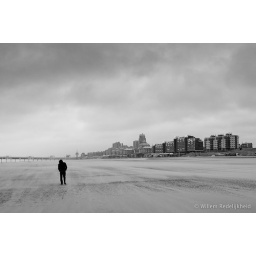
Just a small walk on the beach during lunch.... Afterward, I found sand in places it definitely didn't belong.